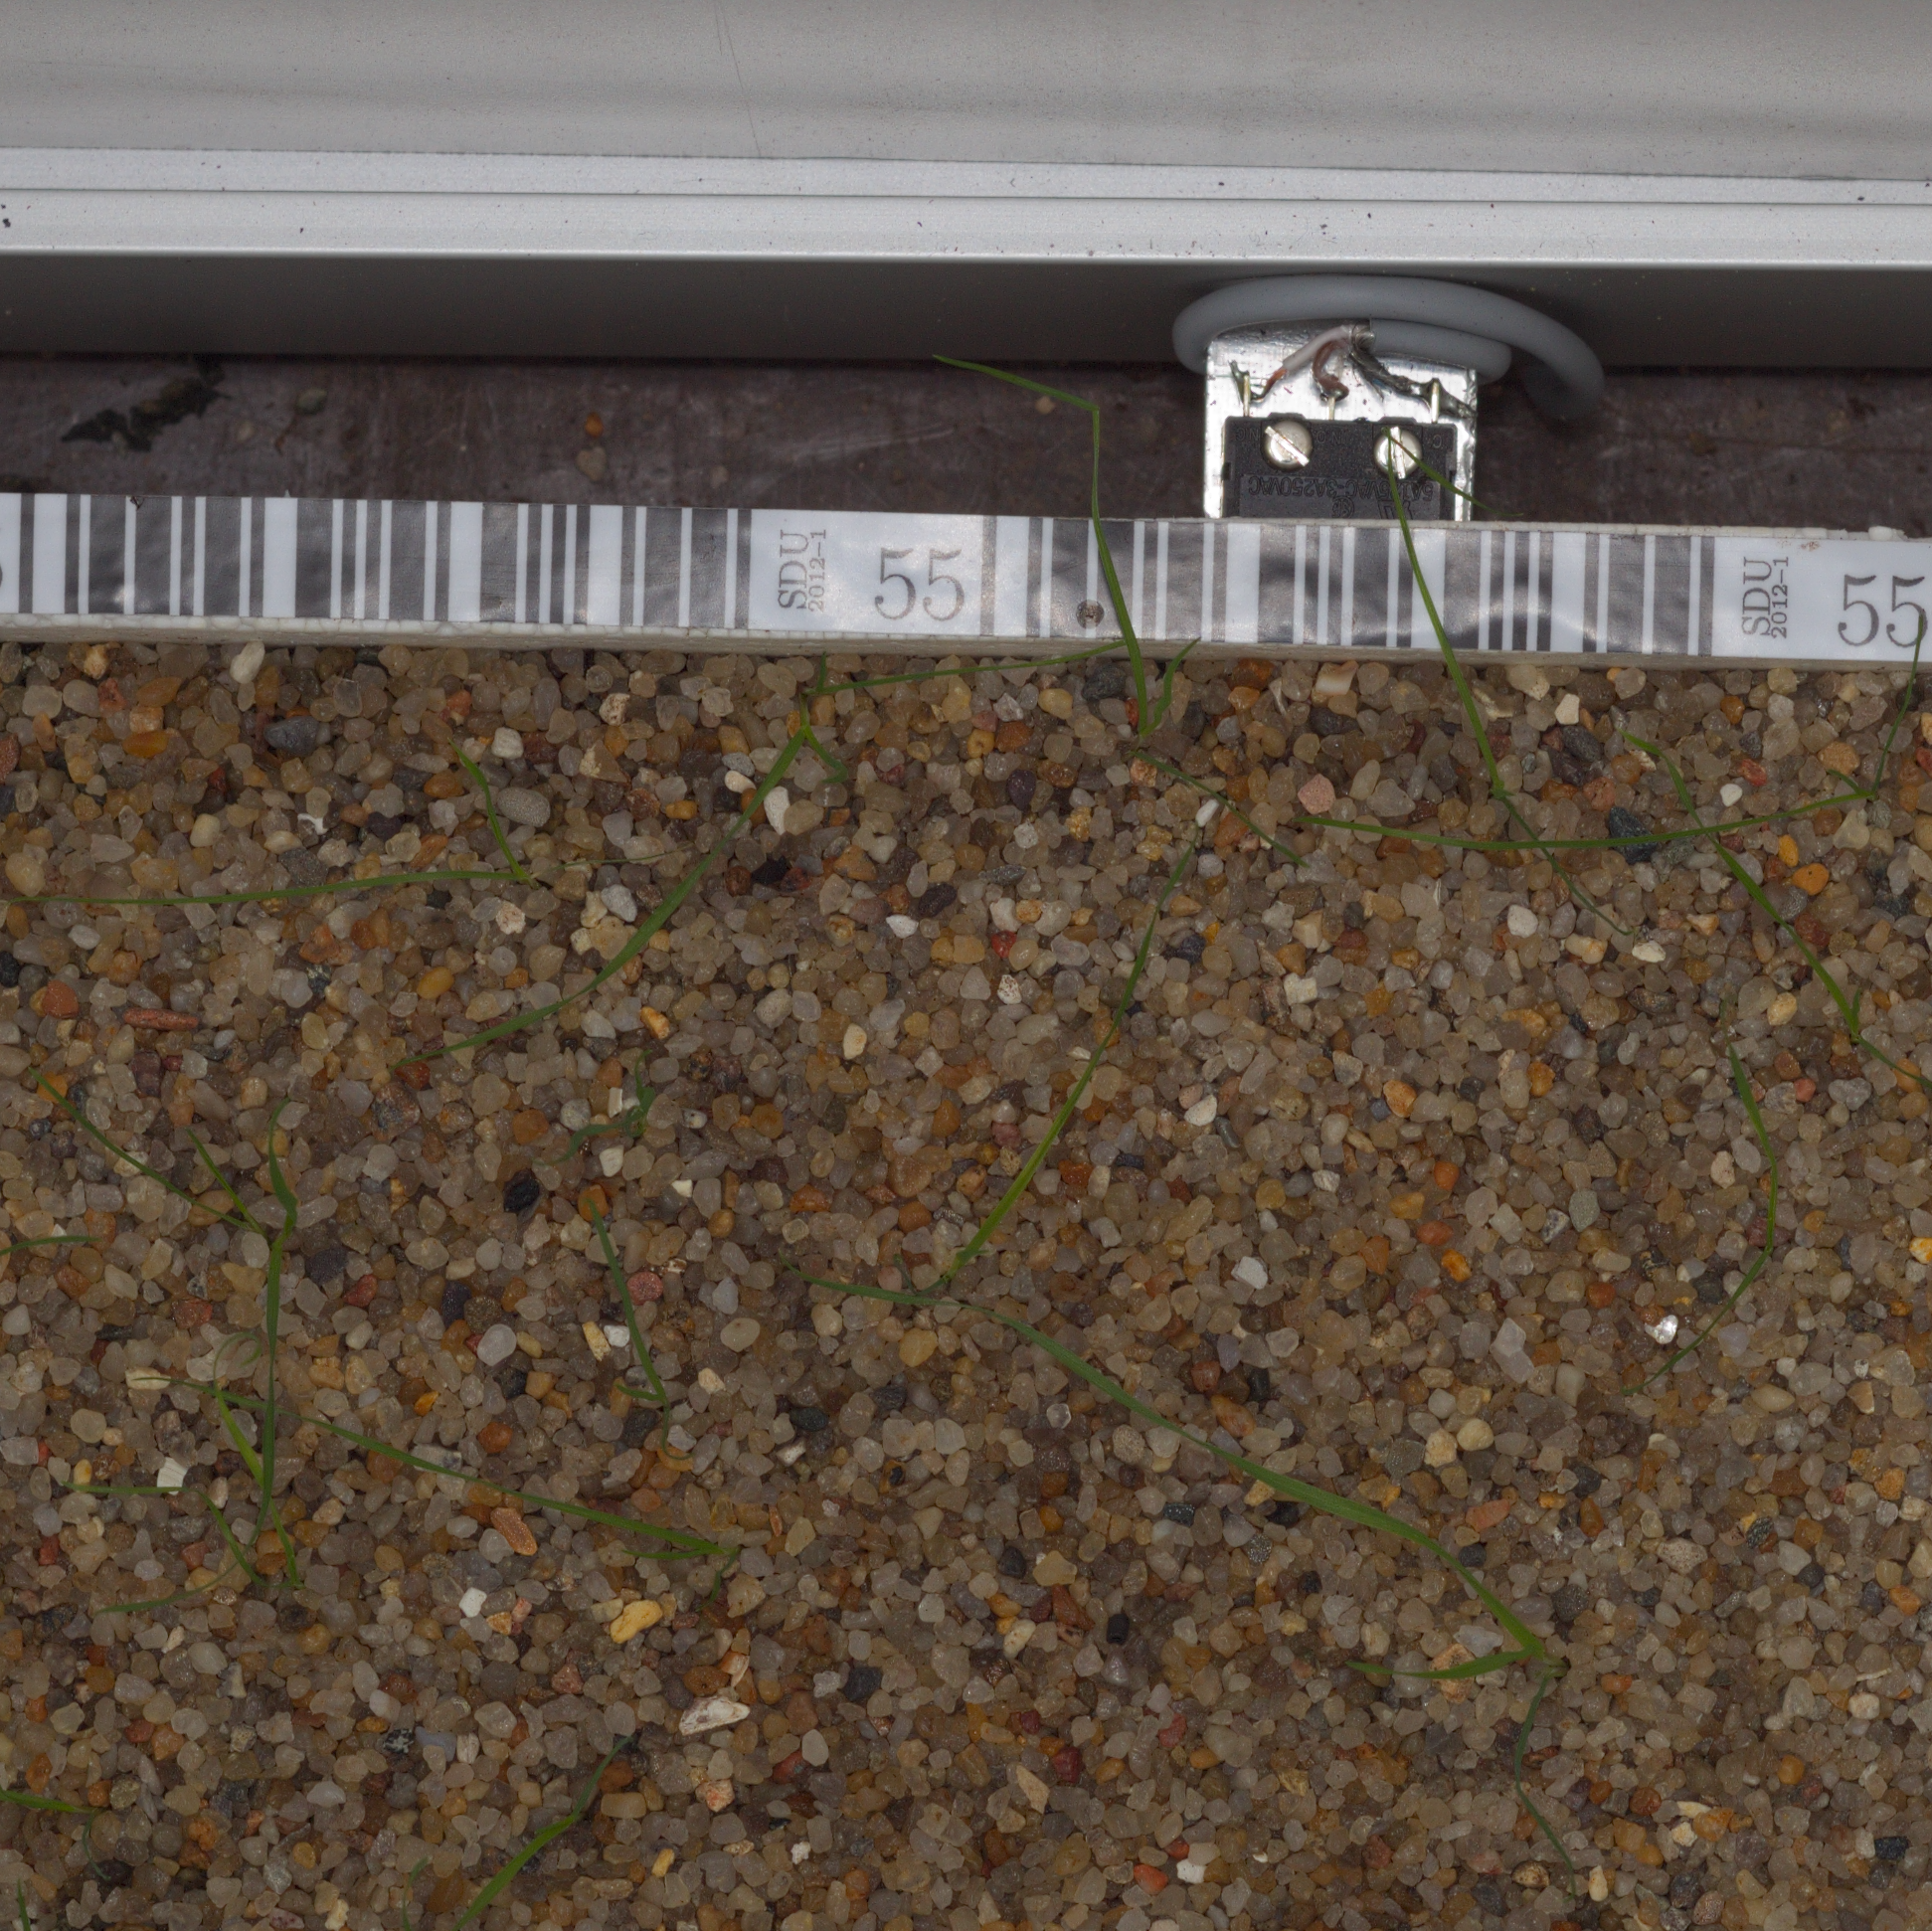
Label: loose_silkybent